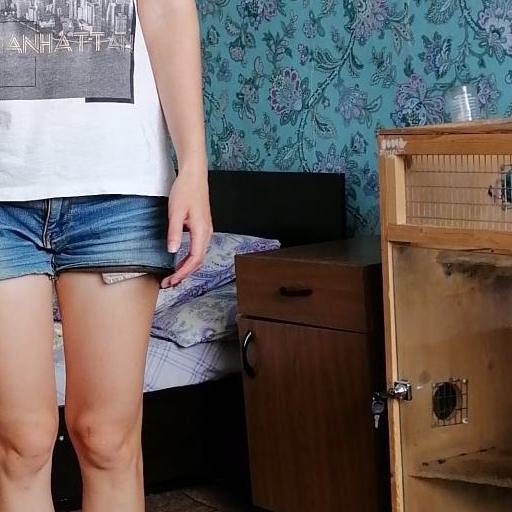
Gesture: no_gesture